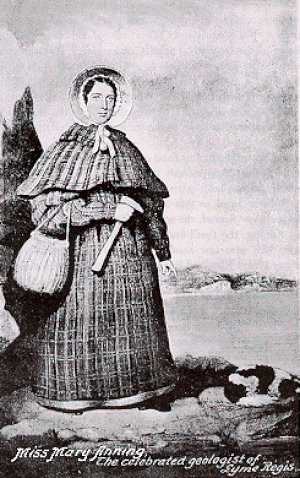
Juillet